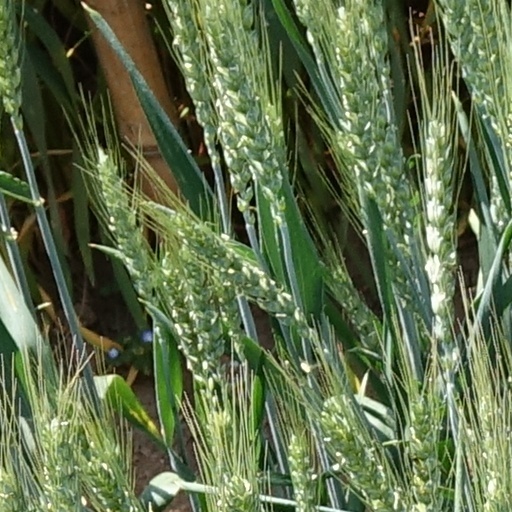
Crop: wheat